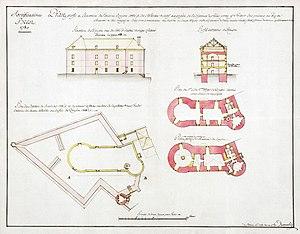
Château de Brest, Donjon et bastion de Sourdéac, transformation du donjon en prison et magasins.
Le château de Brest est un château fort classé monument historique depuis le 21 mars 1923 situé dans le département du Finistère en France. Du Castellum romain du IIIᵉ siècle à la citadelle de Vauban jusqu'à aujourd'hui, il a traversé dix-sept siècles d’histoire et a conservé pendant tout ce temps sa vocation originelle de forteresse militaire. Il demeure aujourd'hui un site stratégique de première importance.